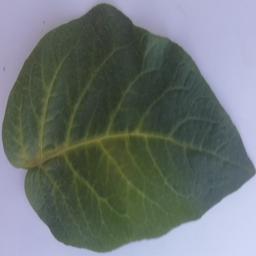
Etiqueta: Sana